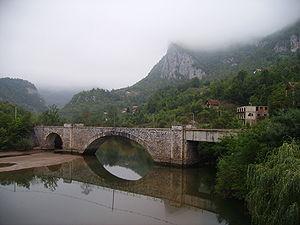
La Prača est une rivière de Bosnie-Herzégovine. Elle mesure 61 km. Elle est un affluent gauche de la Drina, donc un sous-affuent du Danube par la Save. La Prača fait partie du bassin versant de la mer Noire.
La Drina est une rivière du Monténégro, de la Serbie et de la Bosnie-Herzégovine et un sous-affluent du Danube par la Save. Elle s'écoule sur 345 km et constitue pour une bonne part la frontière entre la Bosnie-Herzégovine et la Serbie.